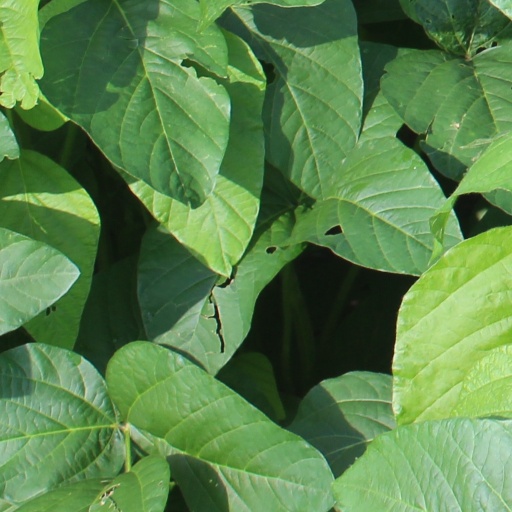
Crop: soybean